National Statistical Office of Malawi

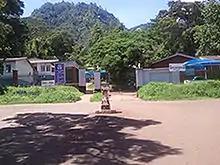
The Economics Division and Technical Services division.

The Economics Division produces statistics on foreign trade, national accounts, balance of payments, business activity, employment, consumer prices (including inflation), industrial production, poverty and tourism. Major surveys include the Annual Economic Survey, the 5-yearly Integrated Household Survey, and Small and Medium Scale business surveys.